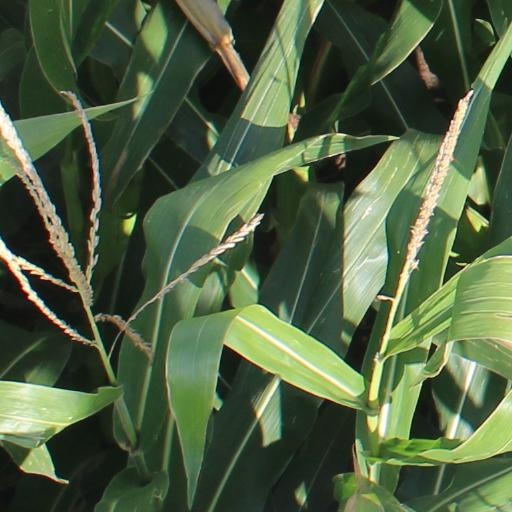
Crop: maize; corn